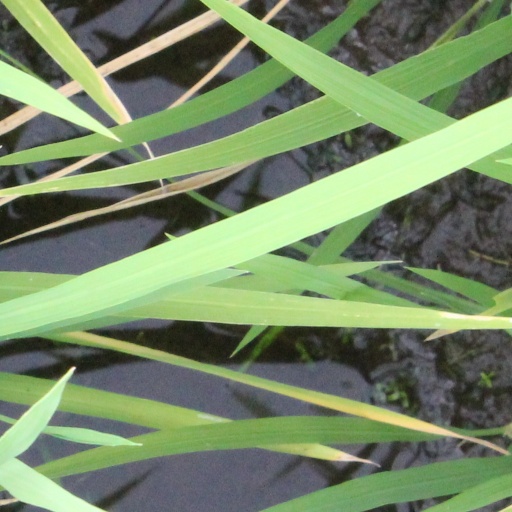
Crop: rice